Auf Christi Himmelfahrt allein, BWV 128

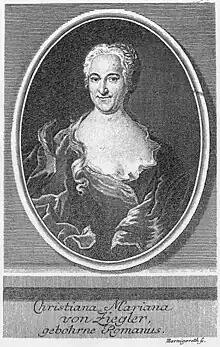
Engraving of Christiana Mariana von Ziegler

The poet, who has a tendency to express a personal view, writing in the first person, took the theme of the cantata from the first stanza of 's chorale after (1636): once Jesus ascended to heaven, there is nothing left to keep me on earth, as I am promised to see him "from face to face", a paraphrase of . In the second movement, she alludes to the Transfiguration of Jesus, while the third movement sees the incomprehensible power of Jesus everywhere, not restricted to a certain location: He will lift me to his right hand, according to , and will judge me right, according to the closing chorale, the fourth stanza of Matthäus Avenarius' "".